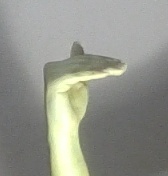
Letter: khaa